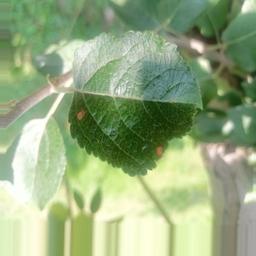
Label: Alternaria